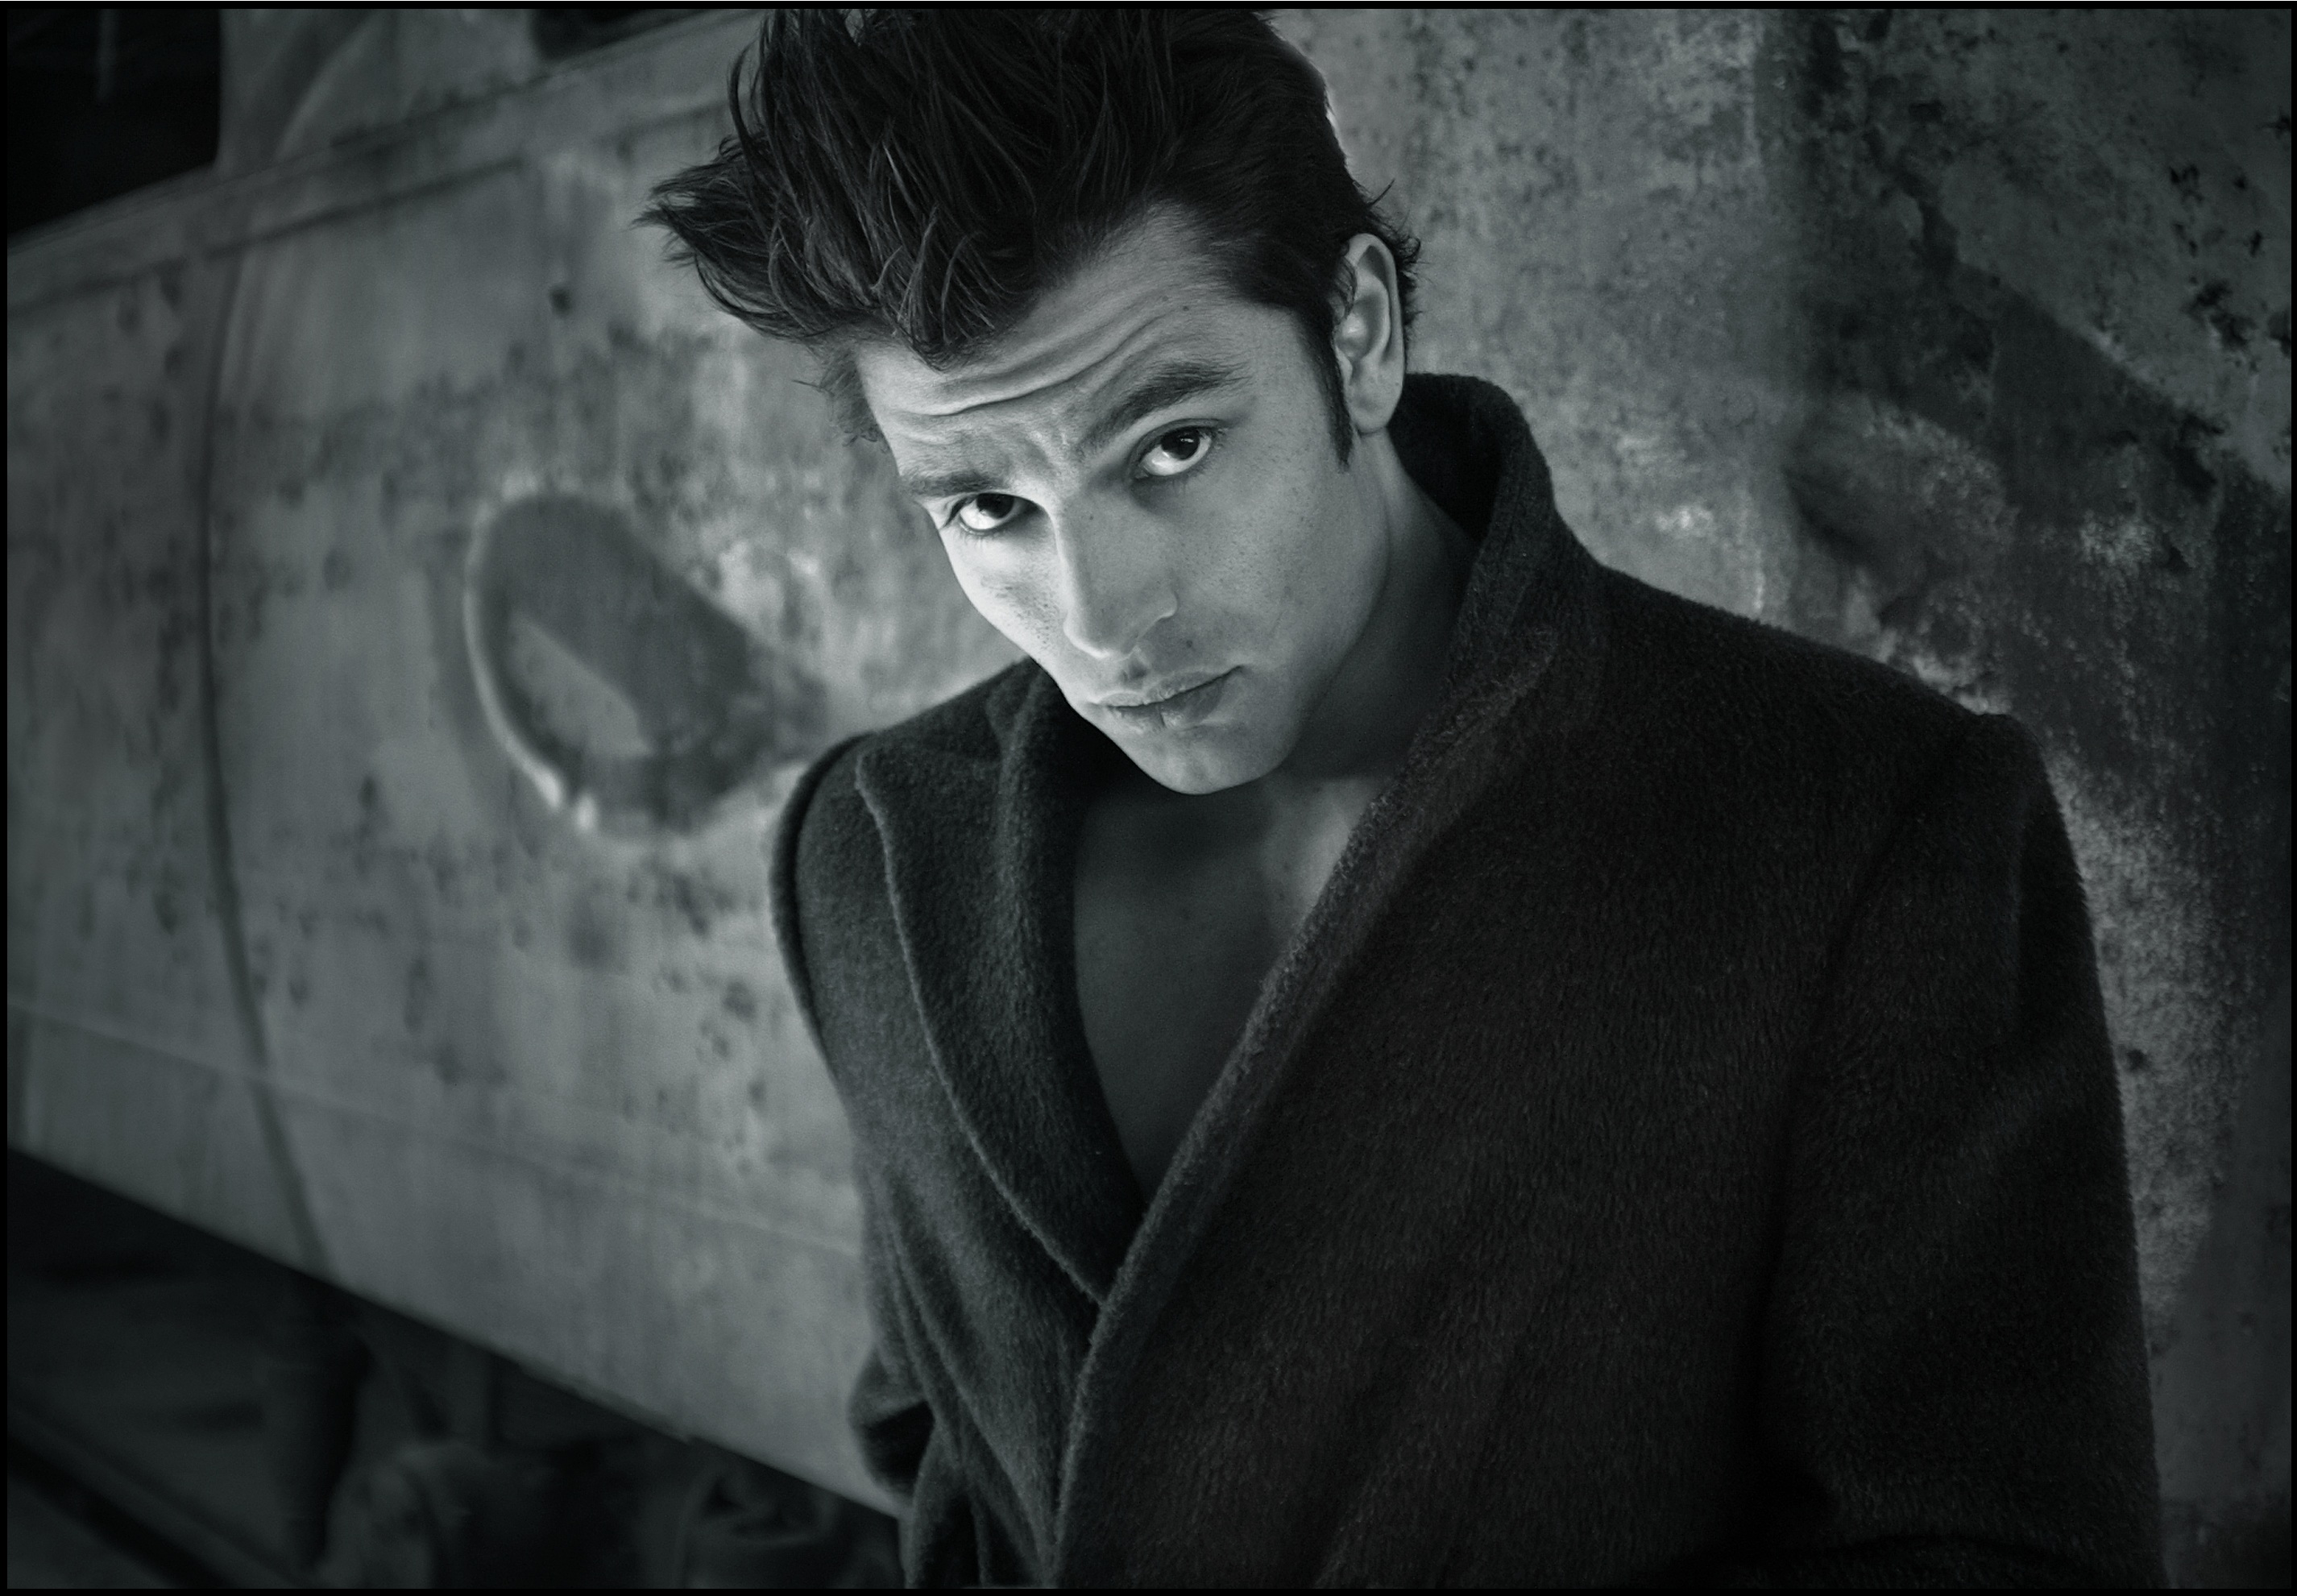
man, black and white, boy, portrait, model, darkness, monochrome, hairstyle, attractive, screenshot, fictional character, monochrome photography, film noir